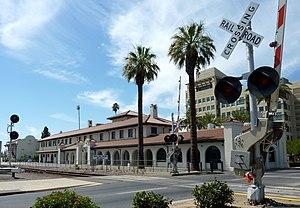
La gare de Fresno est une gare ferroviaire des États-Unis située à Fresno en Californie. Elle est desservie par Amtrak. C'est une gare avec personnel.
Ceci est la liste des lieux historique inscrits sur le registre national dans le comté de Fresno en Californie.